Leonardo Spinazzola

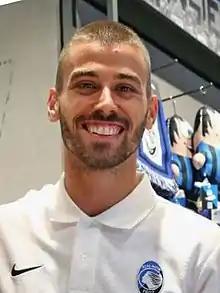
Spinazzola with Atalanta in 2017

Leonardo Spinazzola (born 25 March 1993) is an Italian professional footballer who plays as a left wing-back for Serie A club Napoli and the Italy national team.